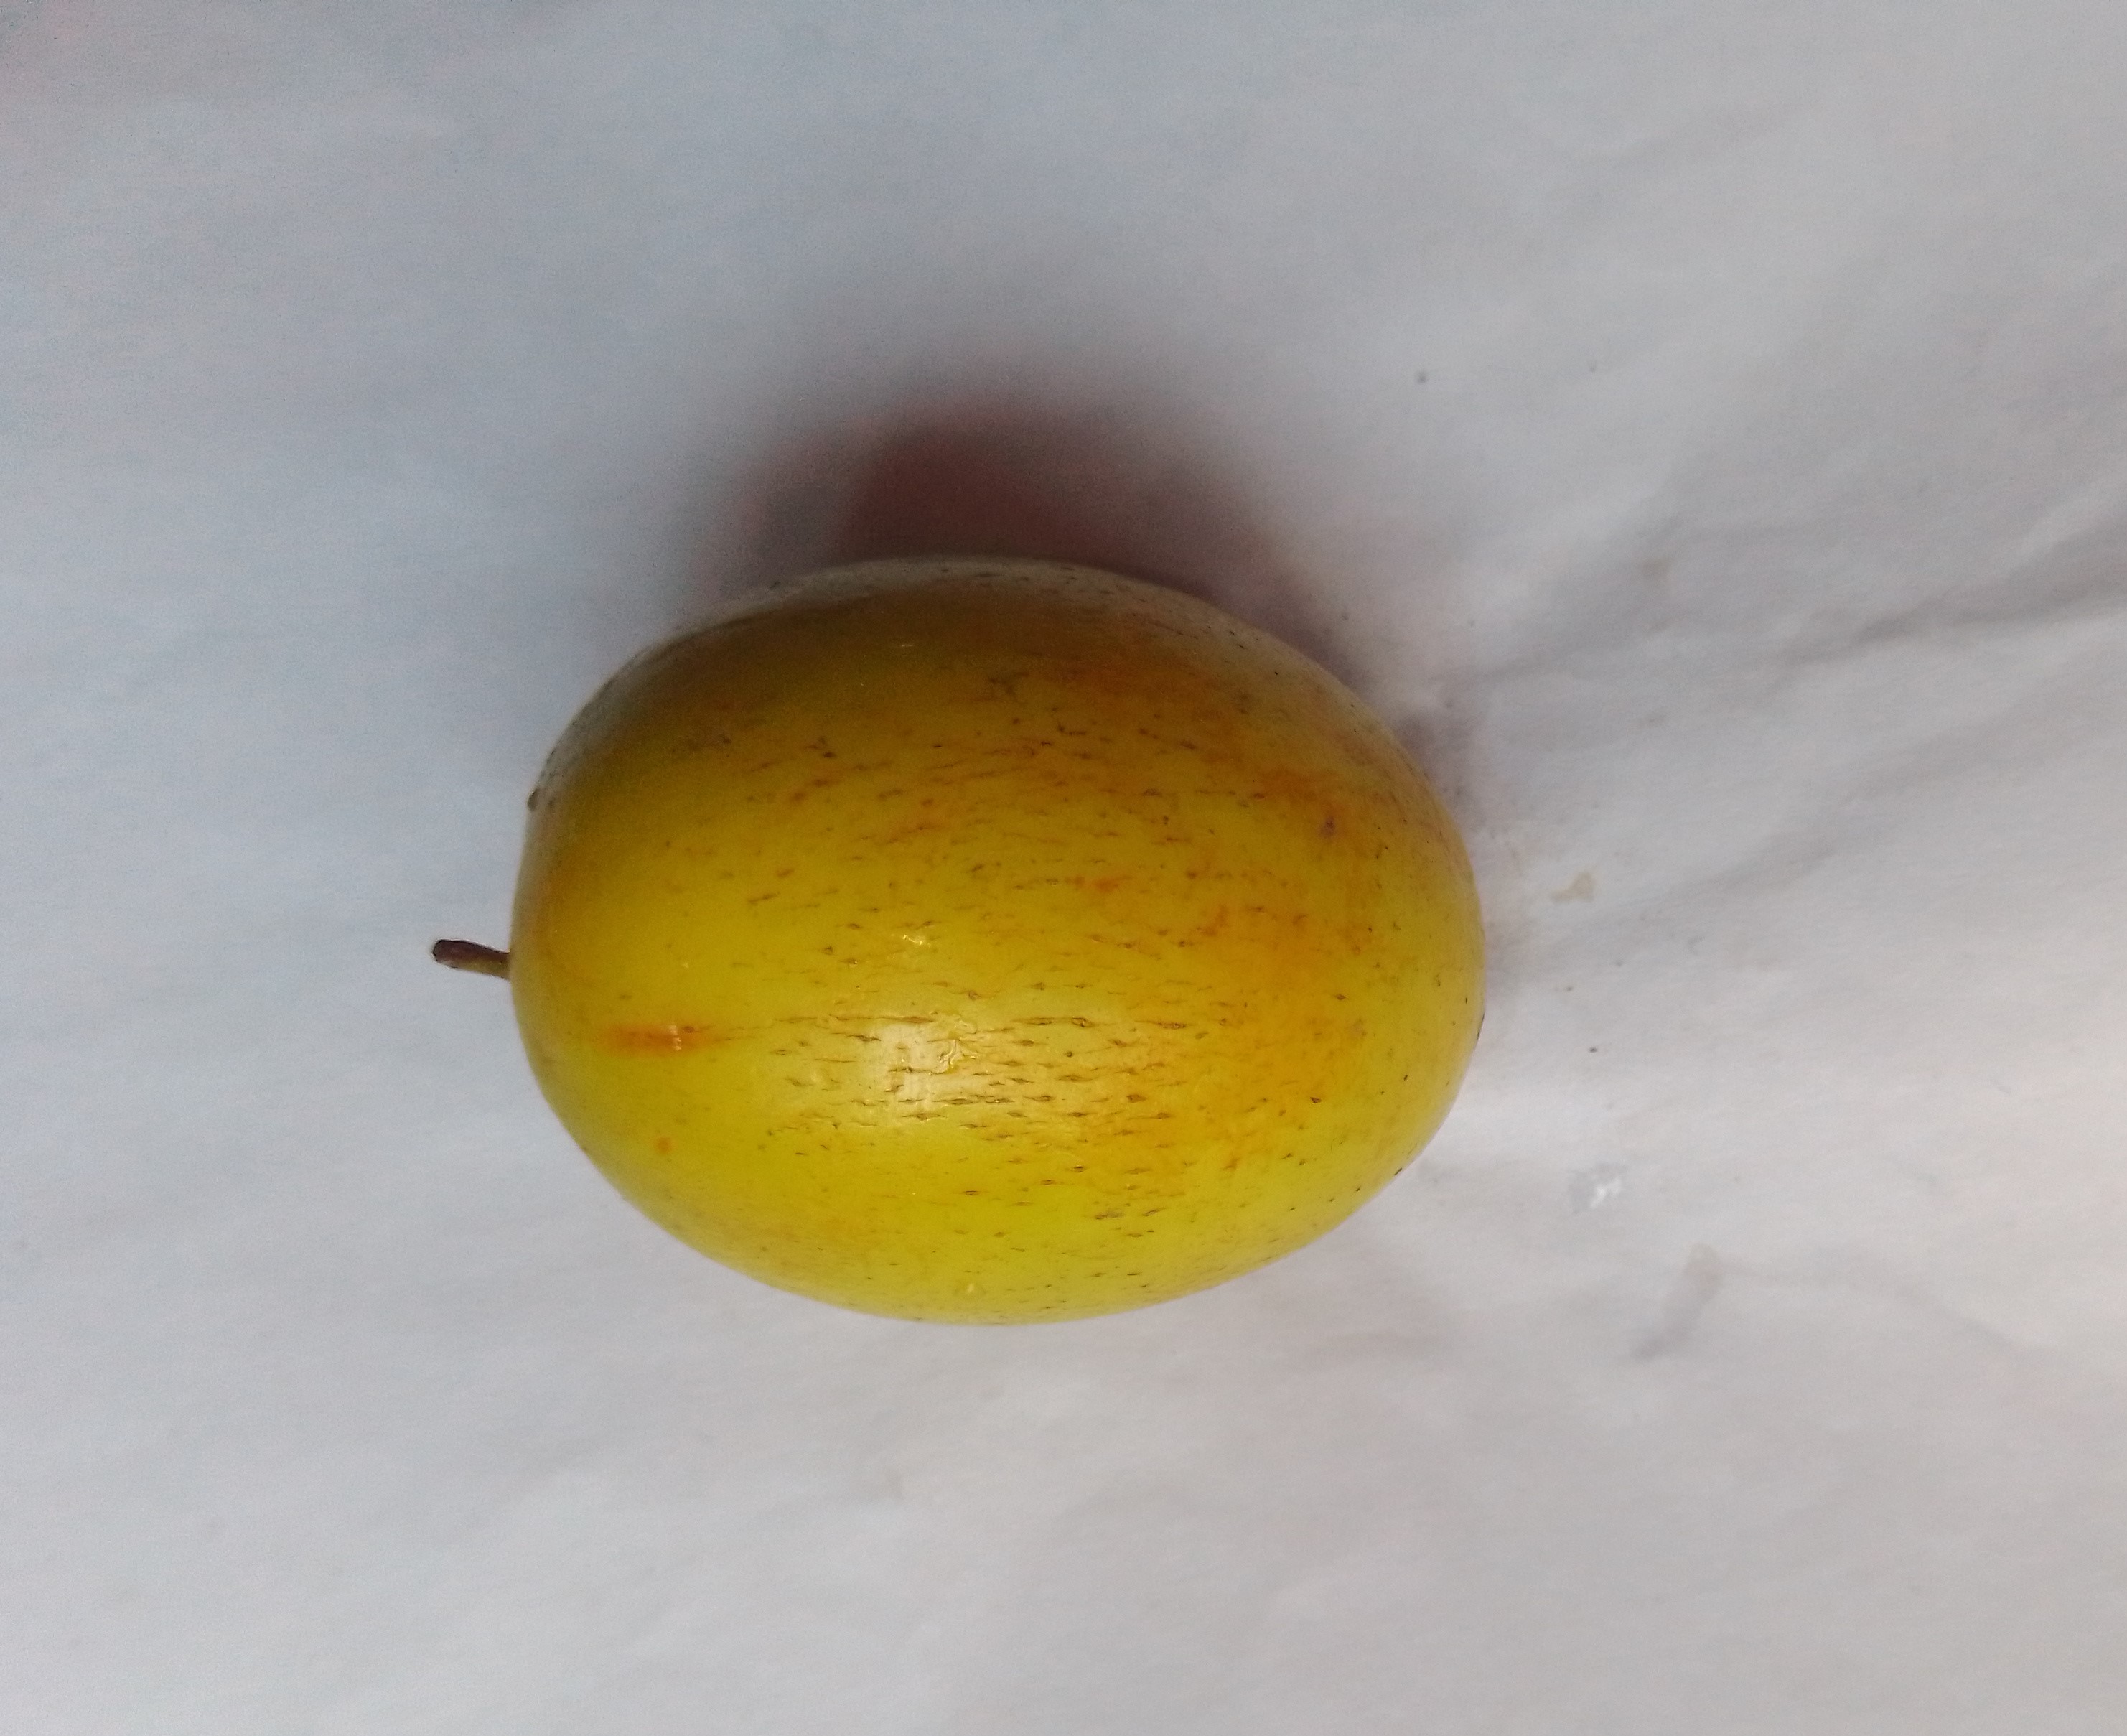
Fruit: jujube
Condition: fresh